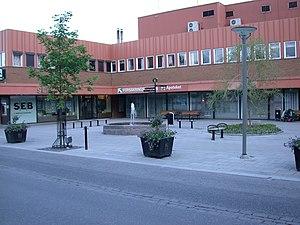
Place du marché de Skräddartorget à Vingåker en Suède.